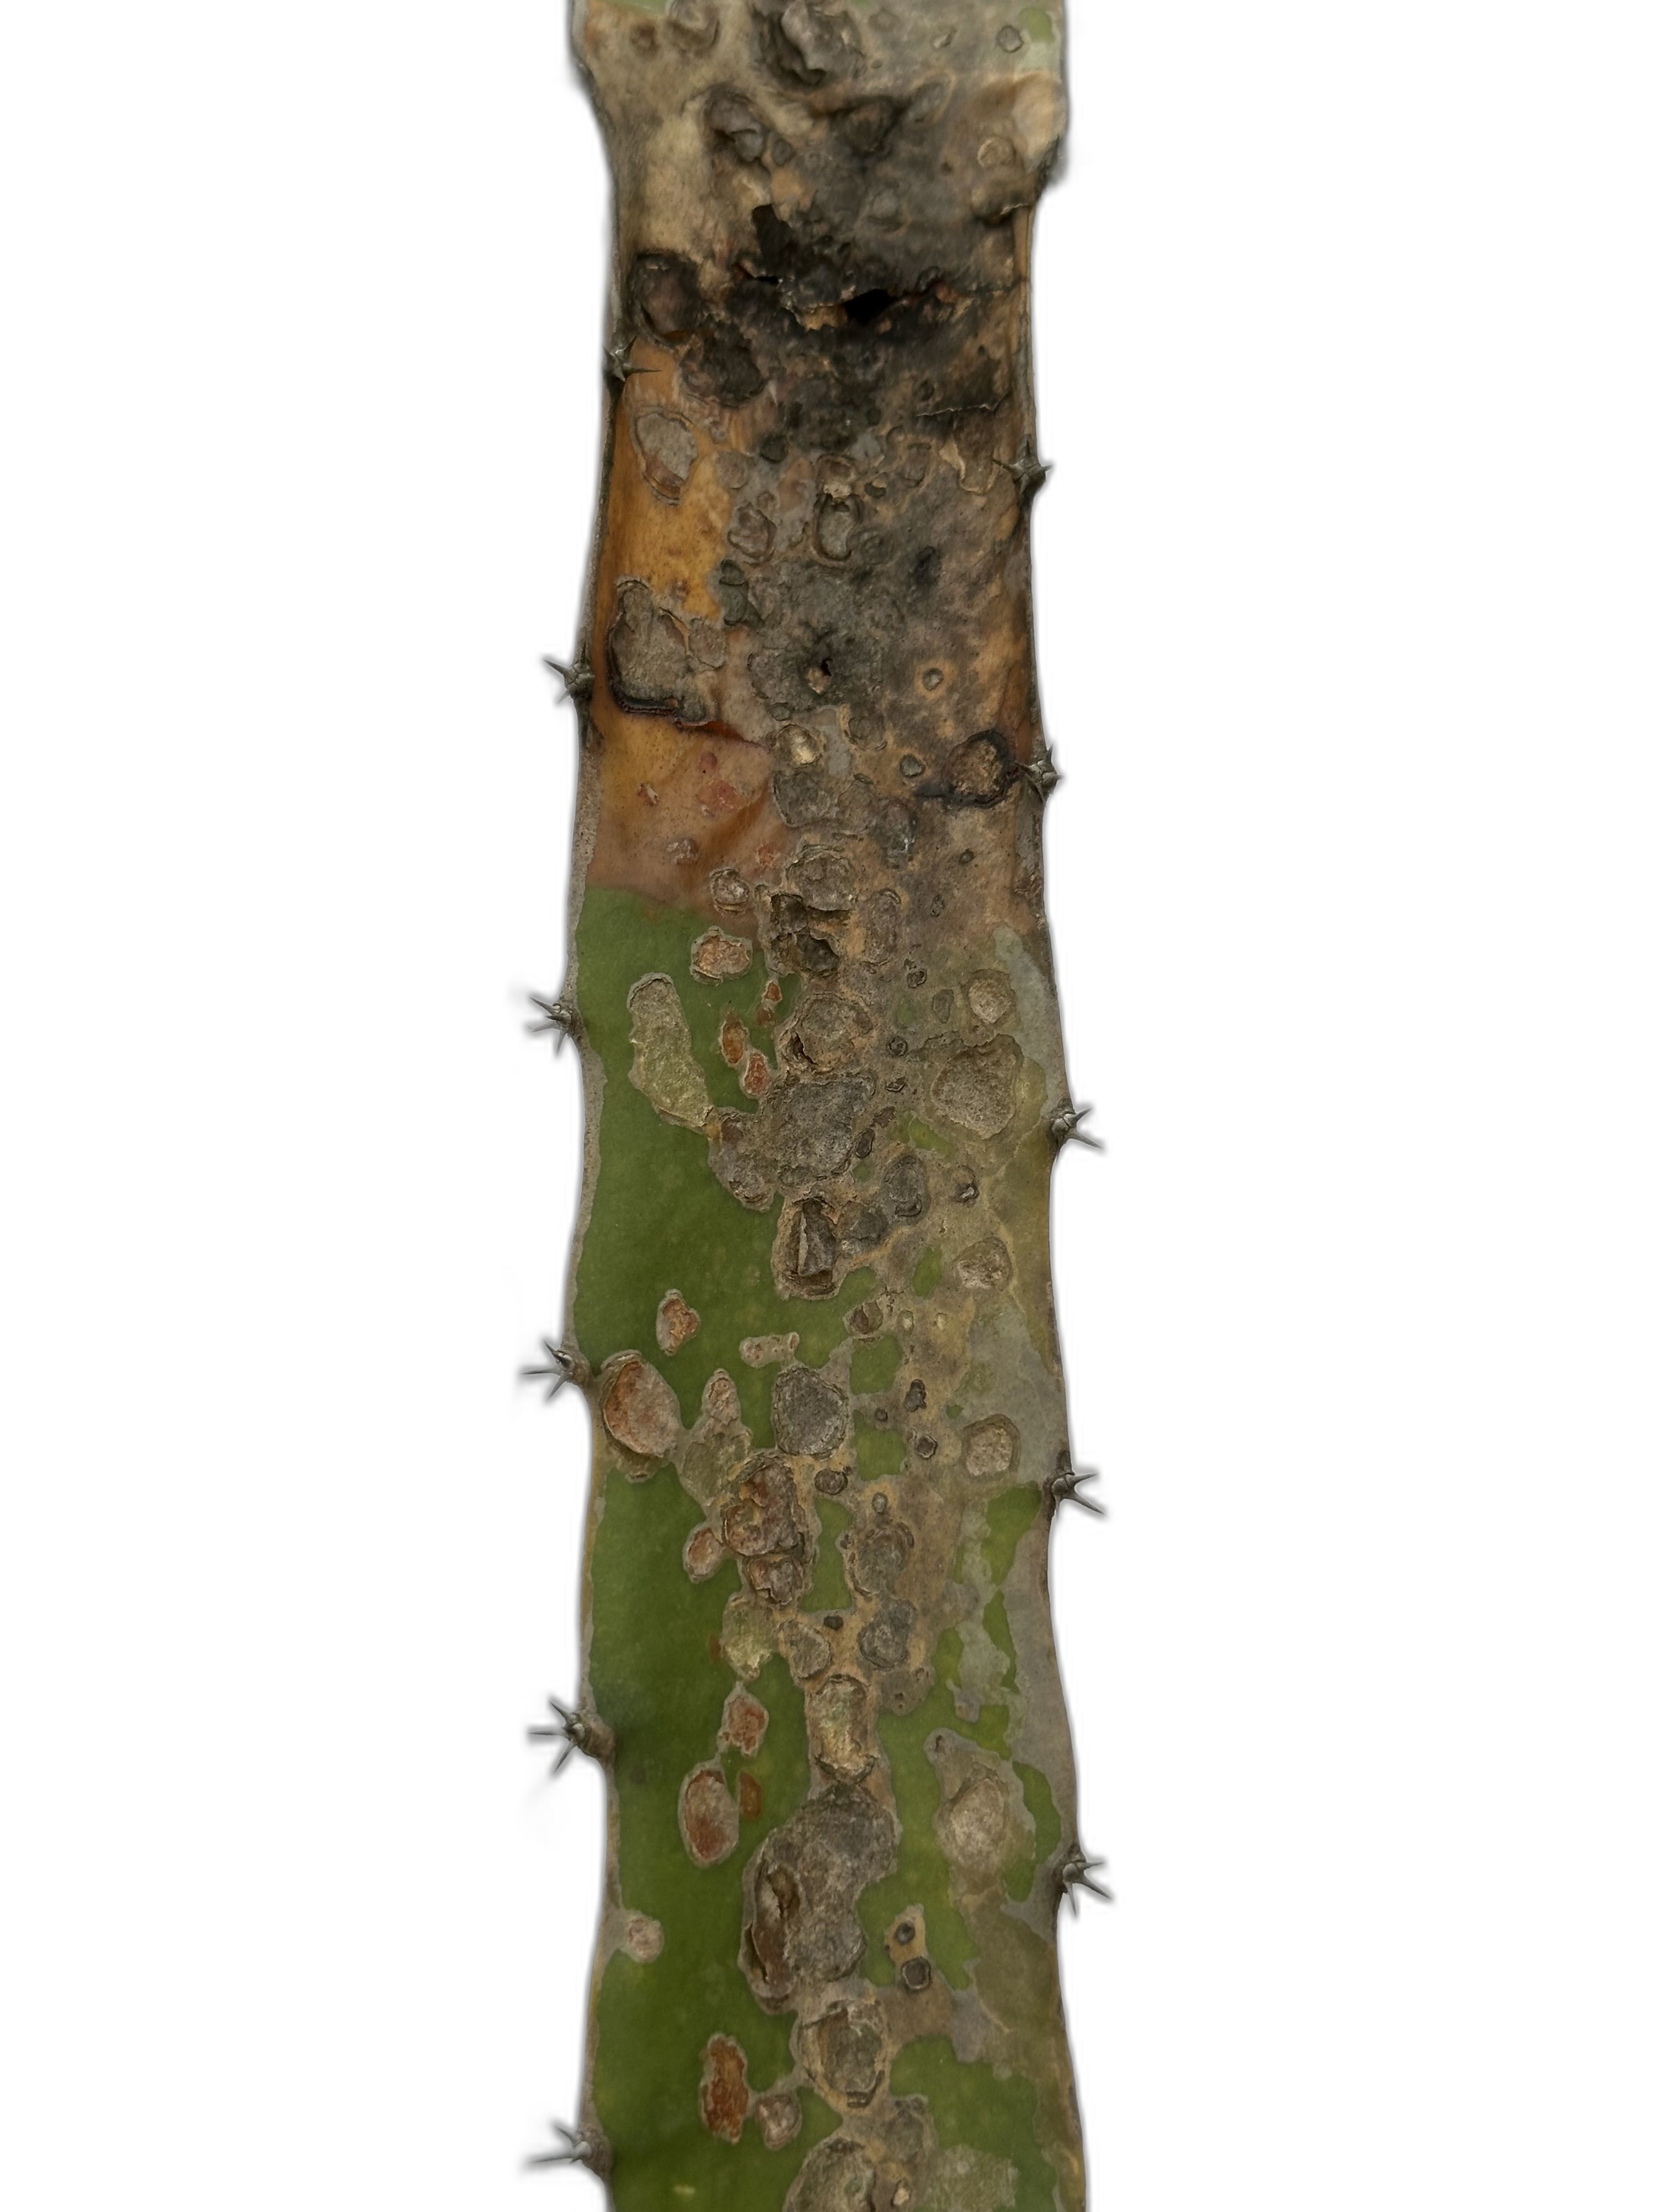
Label: Bad leaf